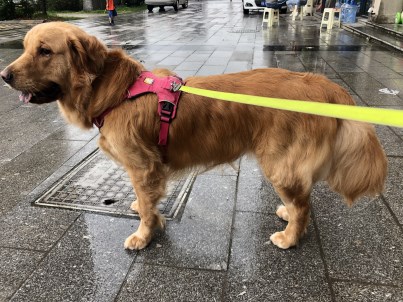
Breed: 5355-n000126-golden_retriever